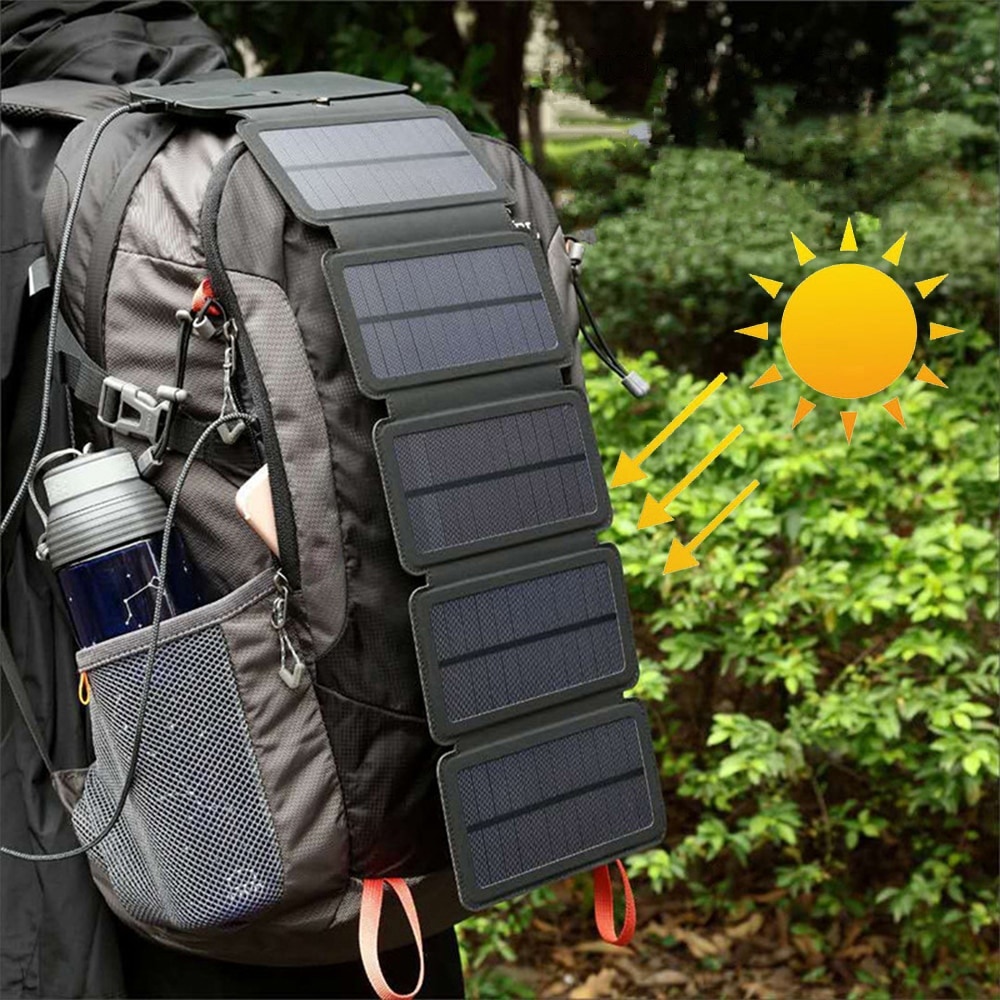
Folding Solar Panel
Brand: DSERS
Introducing the Folding Solar Panel - Your Portable Power Solution for the Great Outdoors! Product Specifications: Type: Folding Solar Panel Portable and Lightweight Design High-Efficiency Solar Cells Unlimited Power on the Go: The Folding Solar Panel is the ultimate companion for all your outdoor adventures. Harness the power of the sun and keep your devices charged no matter where you are. Whether you're camping, hiking, backpacking, or traveling, this solar panel provides you with an unlimited power source. Compact and Portable: Designed with portability in mind, the Folding Solar Panel is lightweight and easy to carry. When folded, it takes up minimal space, making it convenient to pack in your backpack or travel bag. Unfold it when you need to charge your devices, and fold it back up when you're on the move. High-Efficiency Solar Cells: Equipped with high-quality solar cells, this panel efficiently converts sunlight into electricity. It provides a stable and reliable source of power for charging your smartphones, tablets, cameras, power banks, and other USB devices. Easy to Use: Using the Folding Solar Panel is straightforward. Just place it under direct sunlight, connect your devices through the built-in USB ports, and watch as they start charging. You don't need any additional batteries or power sources – the sun does all the work! Stay Connected in the Outdoors: Never worry about running out of battery on your outdoor adventures. With the Folding Solar Panel, you can stay connected and keep your essential devices charged, ensuring you're always connected with family and friends or capturing beautiful moments with your camera. Durable and Weather-Resistant: Built to withstand the rigors of outdoor use, this solar panel is made from durable materials that can handle various weather conditions. It's water-resistant and can withstand mild impacts, making it an ideal companion for your outdoor activities. Embrace Eco-Friendly Energy: By using solar power, you're reducing your carbon footprint and embracing a more eco-friendly way of charging your devices. With the Folding Solar Panel, you can charge your devices while being mindful of the environment. Experience the Freedom of Solar Energy: Don't let a lack of power hold you back during your adventures. Embrace the freedom of solar energy with the Folding Solar Panel. Stay charged, stay connected, and enjoy the great outdoors to the fullest!
Category: Hardware > Power & Electrical Supplies > Solar Panels